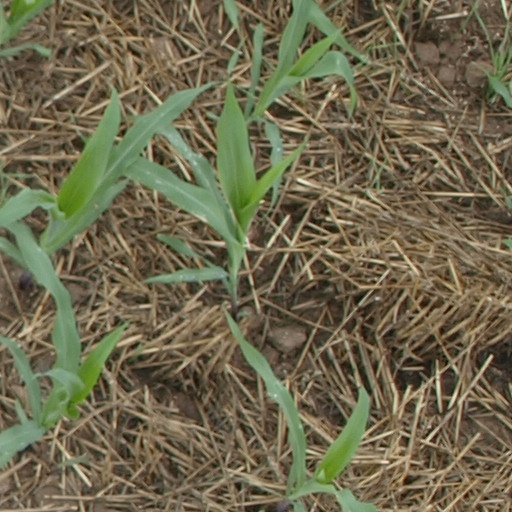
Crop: maize; corn